Edmund Zagorski

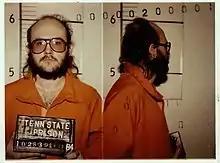
Zagorski in 1984

Edmund George Zagorski (December 27, 1954 – November 1, 2018) was an American convicted murderer from Michigan who was executed by the state of Tennessee for the 1983 murders of John Dotson and Jimmy Porter in Robertson County. Zagorski lured the two men into a wooded hunting ground under the pretense of selling them 100 lb (45 kg) of marijuana before shooting them and slitting their throats.